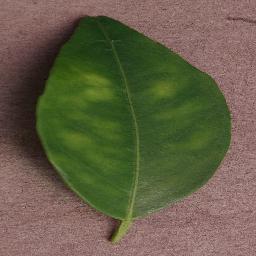
Label: Orange___Haunglongbing_(Citrus_greening)